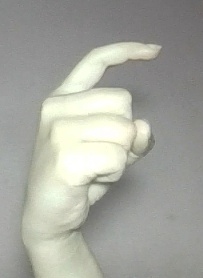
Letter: ra